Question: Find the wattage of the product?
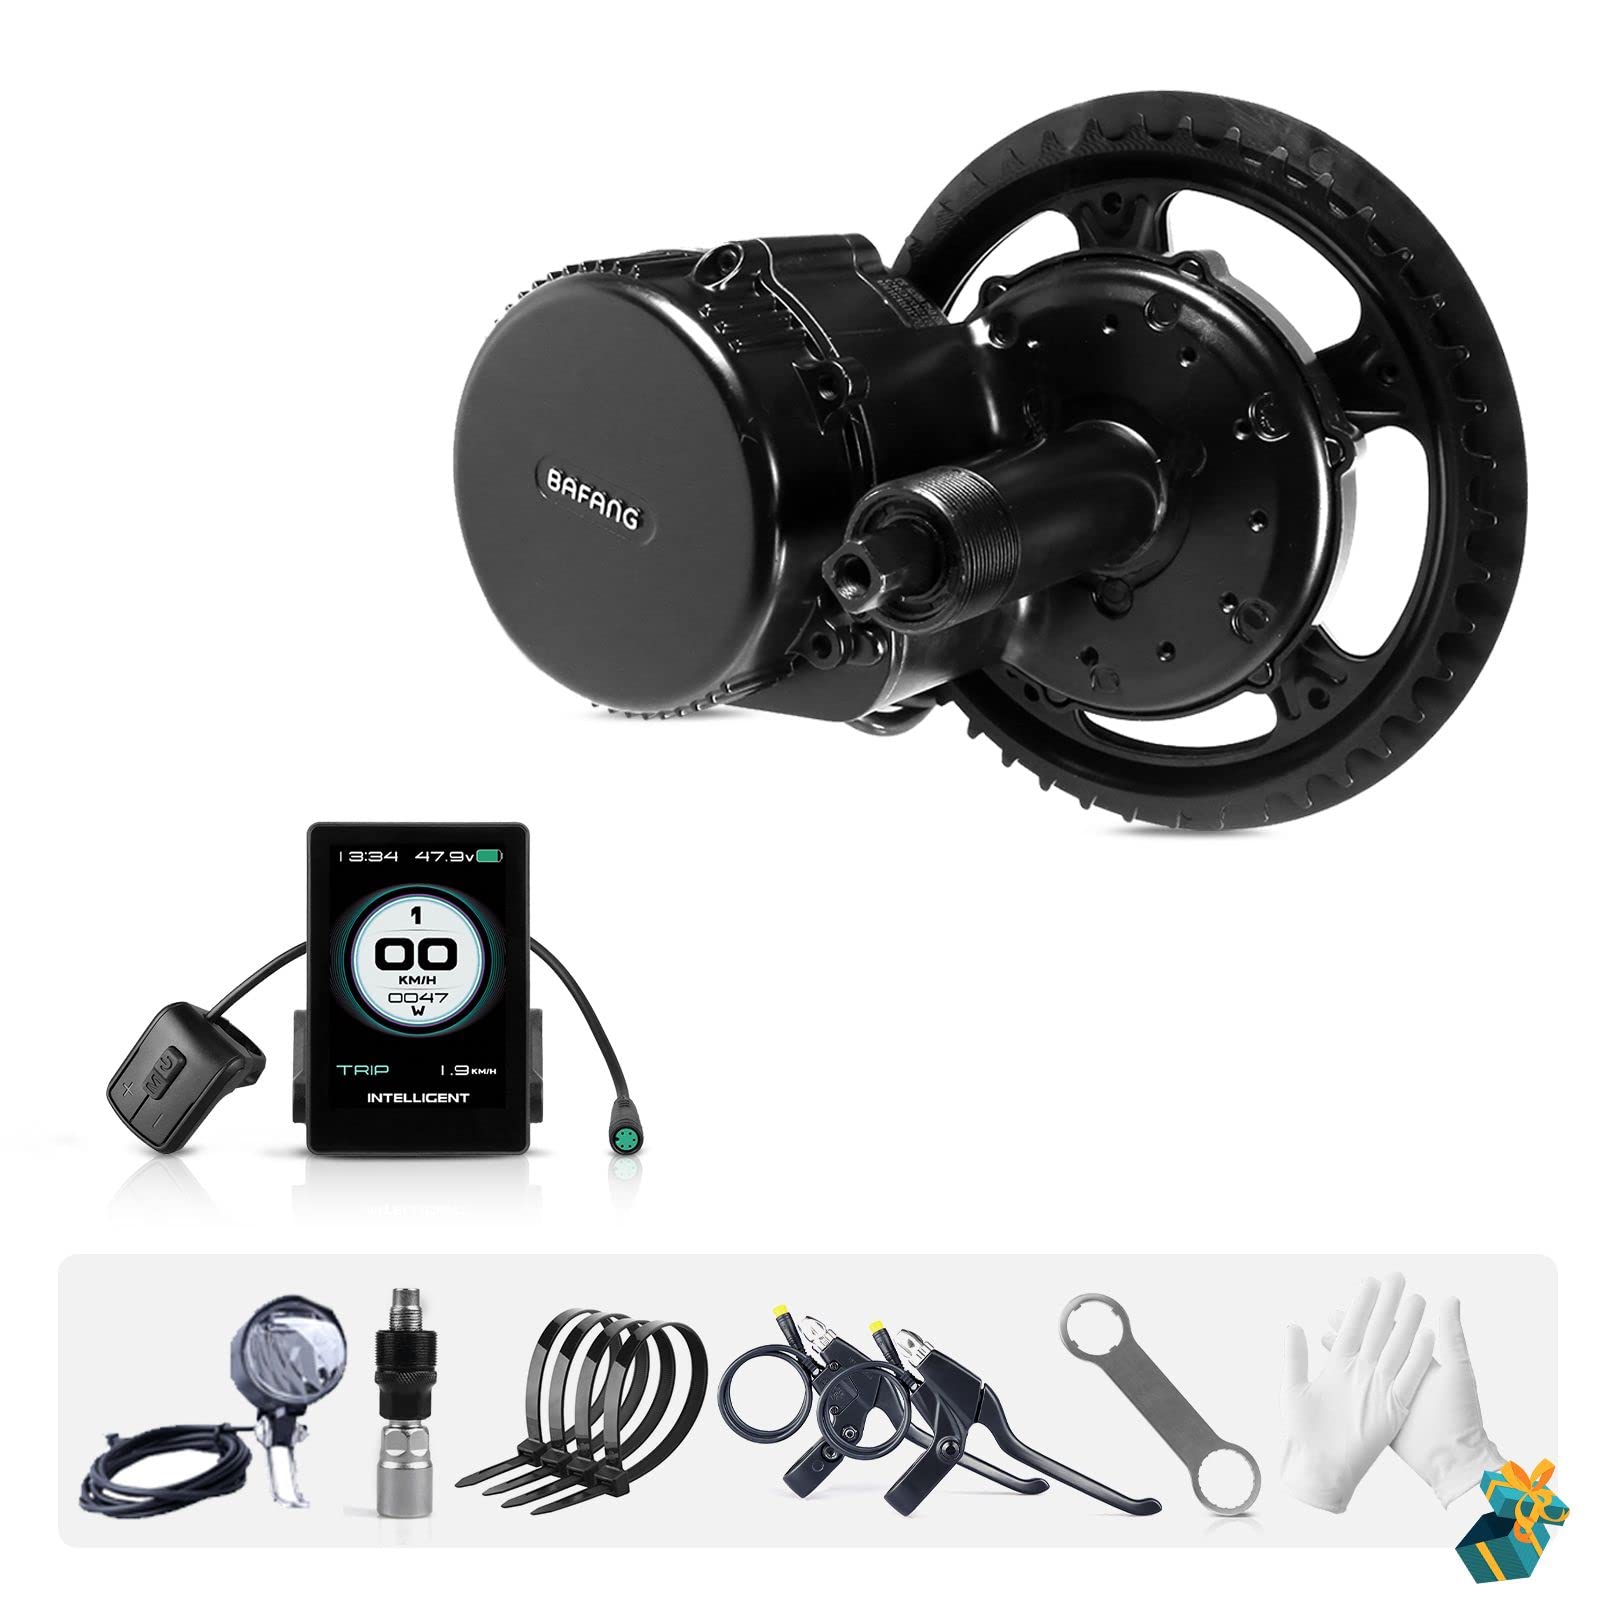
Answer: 47.0 watt